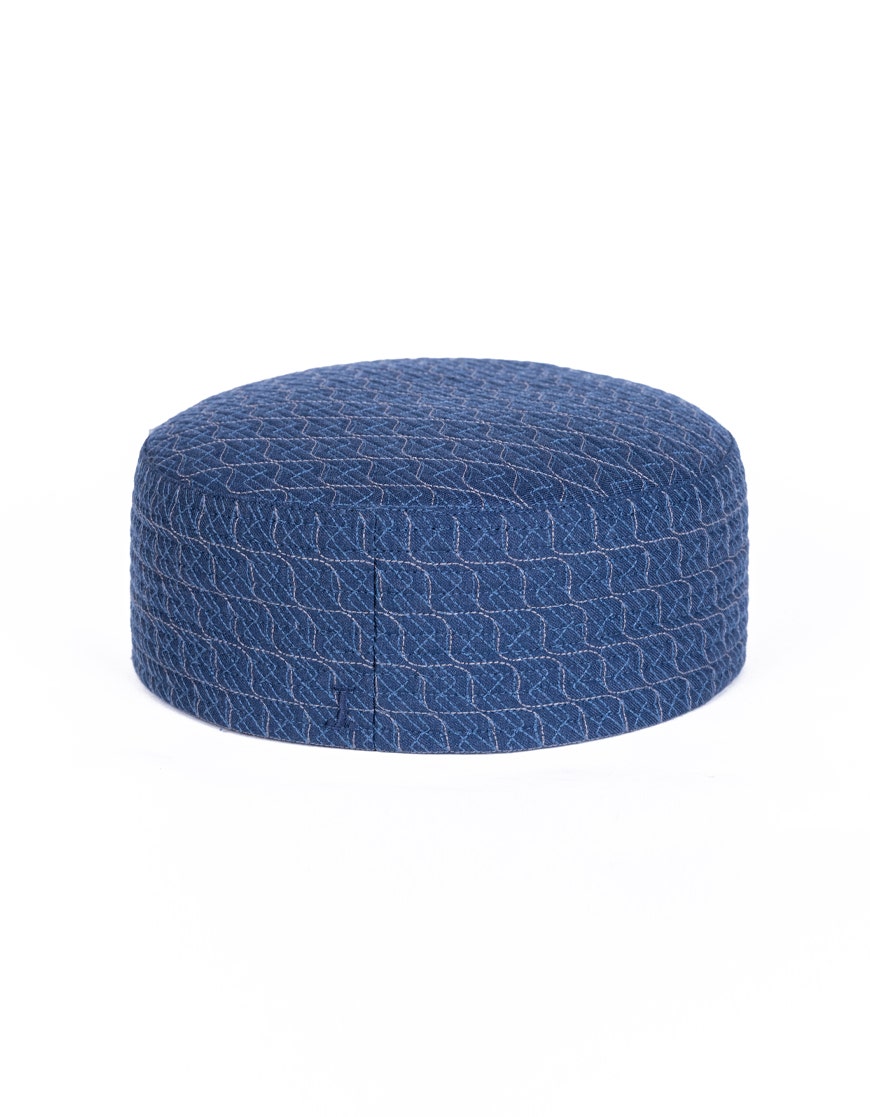
blue multi pouf